Tava

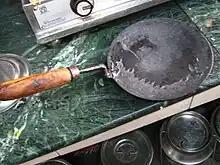
A concave tawa designed for use in a home kitchen

A tava(h) / tawa(h) (mainly on the Indian subcontinent), saj (in Arabic), sac (in Turkish), and other variations, is a metal cooking utensil. The tawa is round and is usually curved: the concave side is used as a wok or frying pan, the convex side for cooking flatbreads and pancakes. There are also flat tawas.